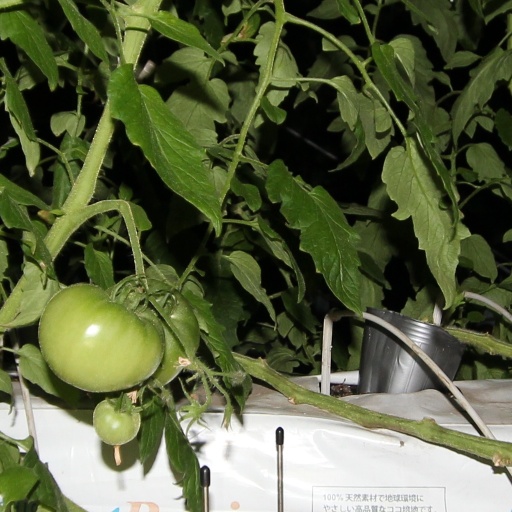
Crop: tomato